Mi Fu

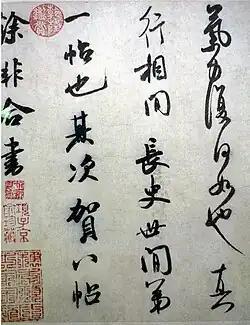
Calligraphy by Mi Fu, ink on paper, collection of the Tokyo National Museum

Mi Fu is associated with the Southern School of landscape painting, though the extent of his direct contributions remains debated. Several paintings are attributed to him, but some scholars question their authenticity. While his contributions to landscape painting are noted, Mi Fu is primarily remembered for his calligraphy and influence as an art critic and writer.